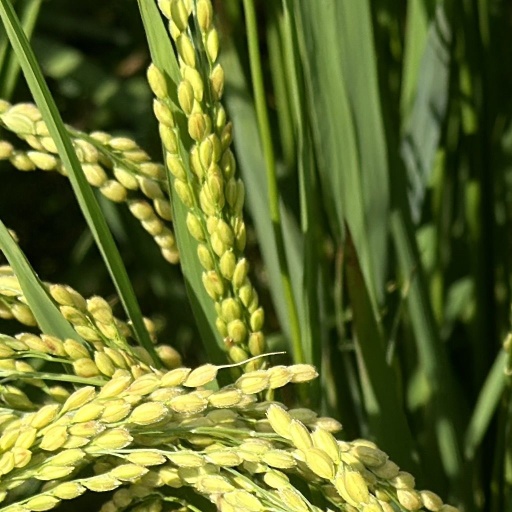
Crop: rice